Rock hyrax midden

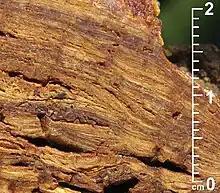
Cross section of a hyrax midden showing finely laminated internal structure.

Hyrax midden structures and accumulation rates can vary considerably based on the relative proportion of their two primary components, pellets and hyraceum, which is determined by the architecture of the site itself. Depending on the shape and irregularities of the floor of the site in question, pellets are likely to either accumulate (in concave structures) or roll away (in convex or inclined structures). Whereas hyrax urine will deposit only a very thin film of hyraceum after evaporation, pellets are usually 0.5–1 cm in diameter, and thereby accumulate much more quickly., with deep piles accumulating perhaps within just a few years, or even months. Compared to this, we have observed that middens composed primarily of hyraceum accumulate much more slowly; generally between ~5 and >1000 years/mm. The rate of hyraceum accumulation depends on the morphology of the midden, the architecture of the site, as well as presumably the size of the hyrax colony, and as such net rates can be highly variable